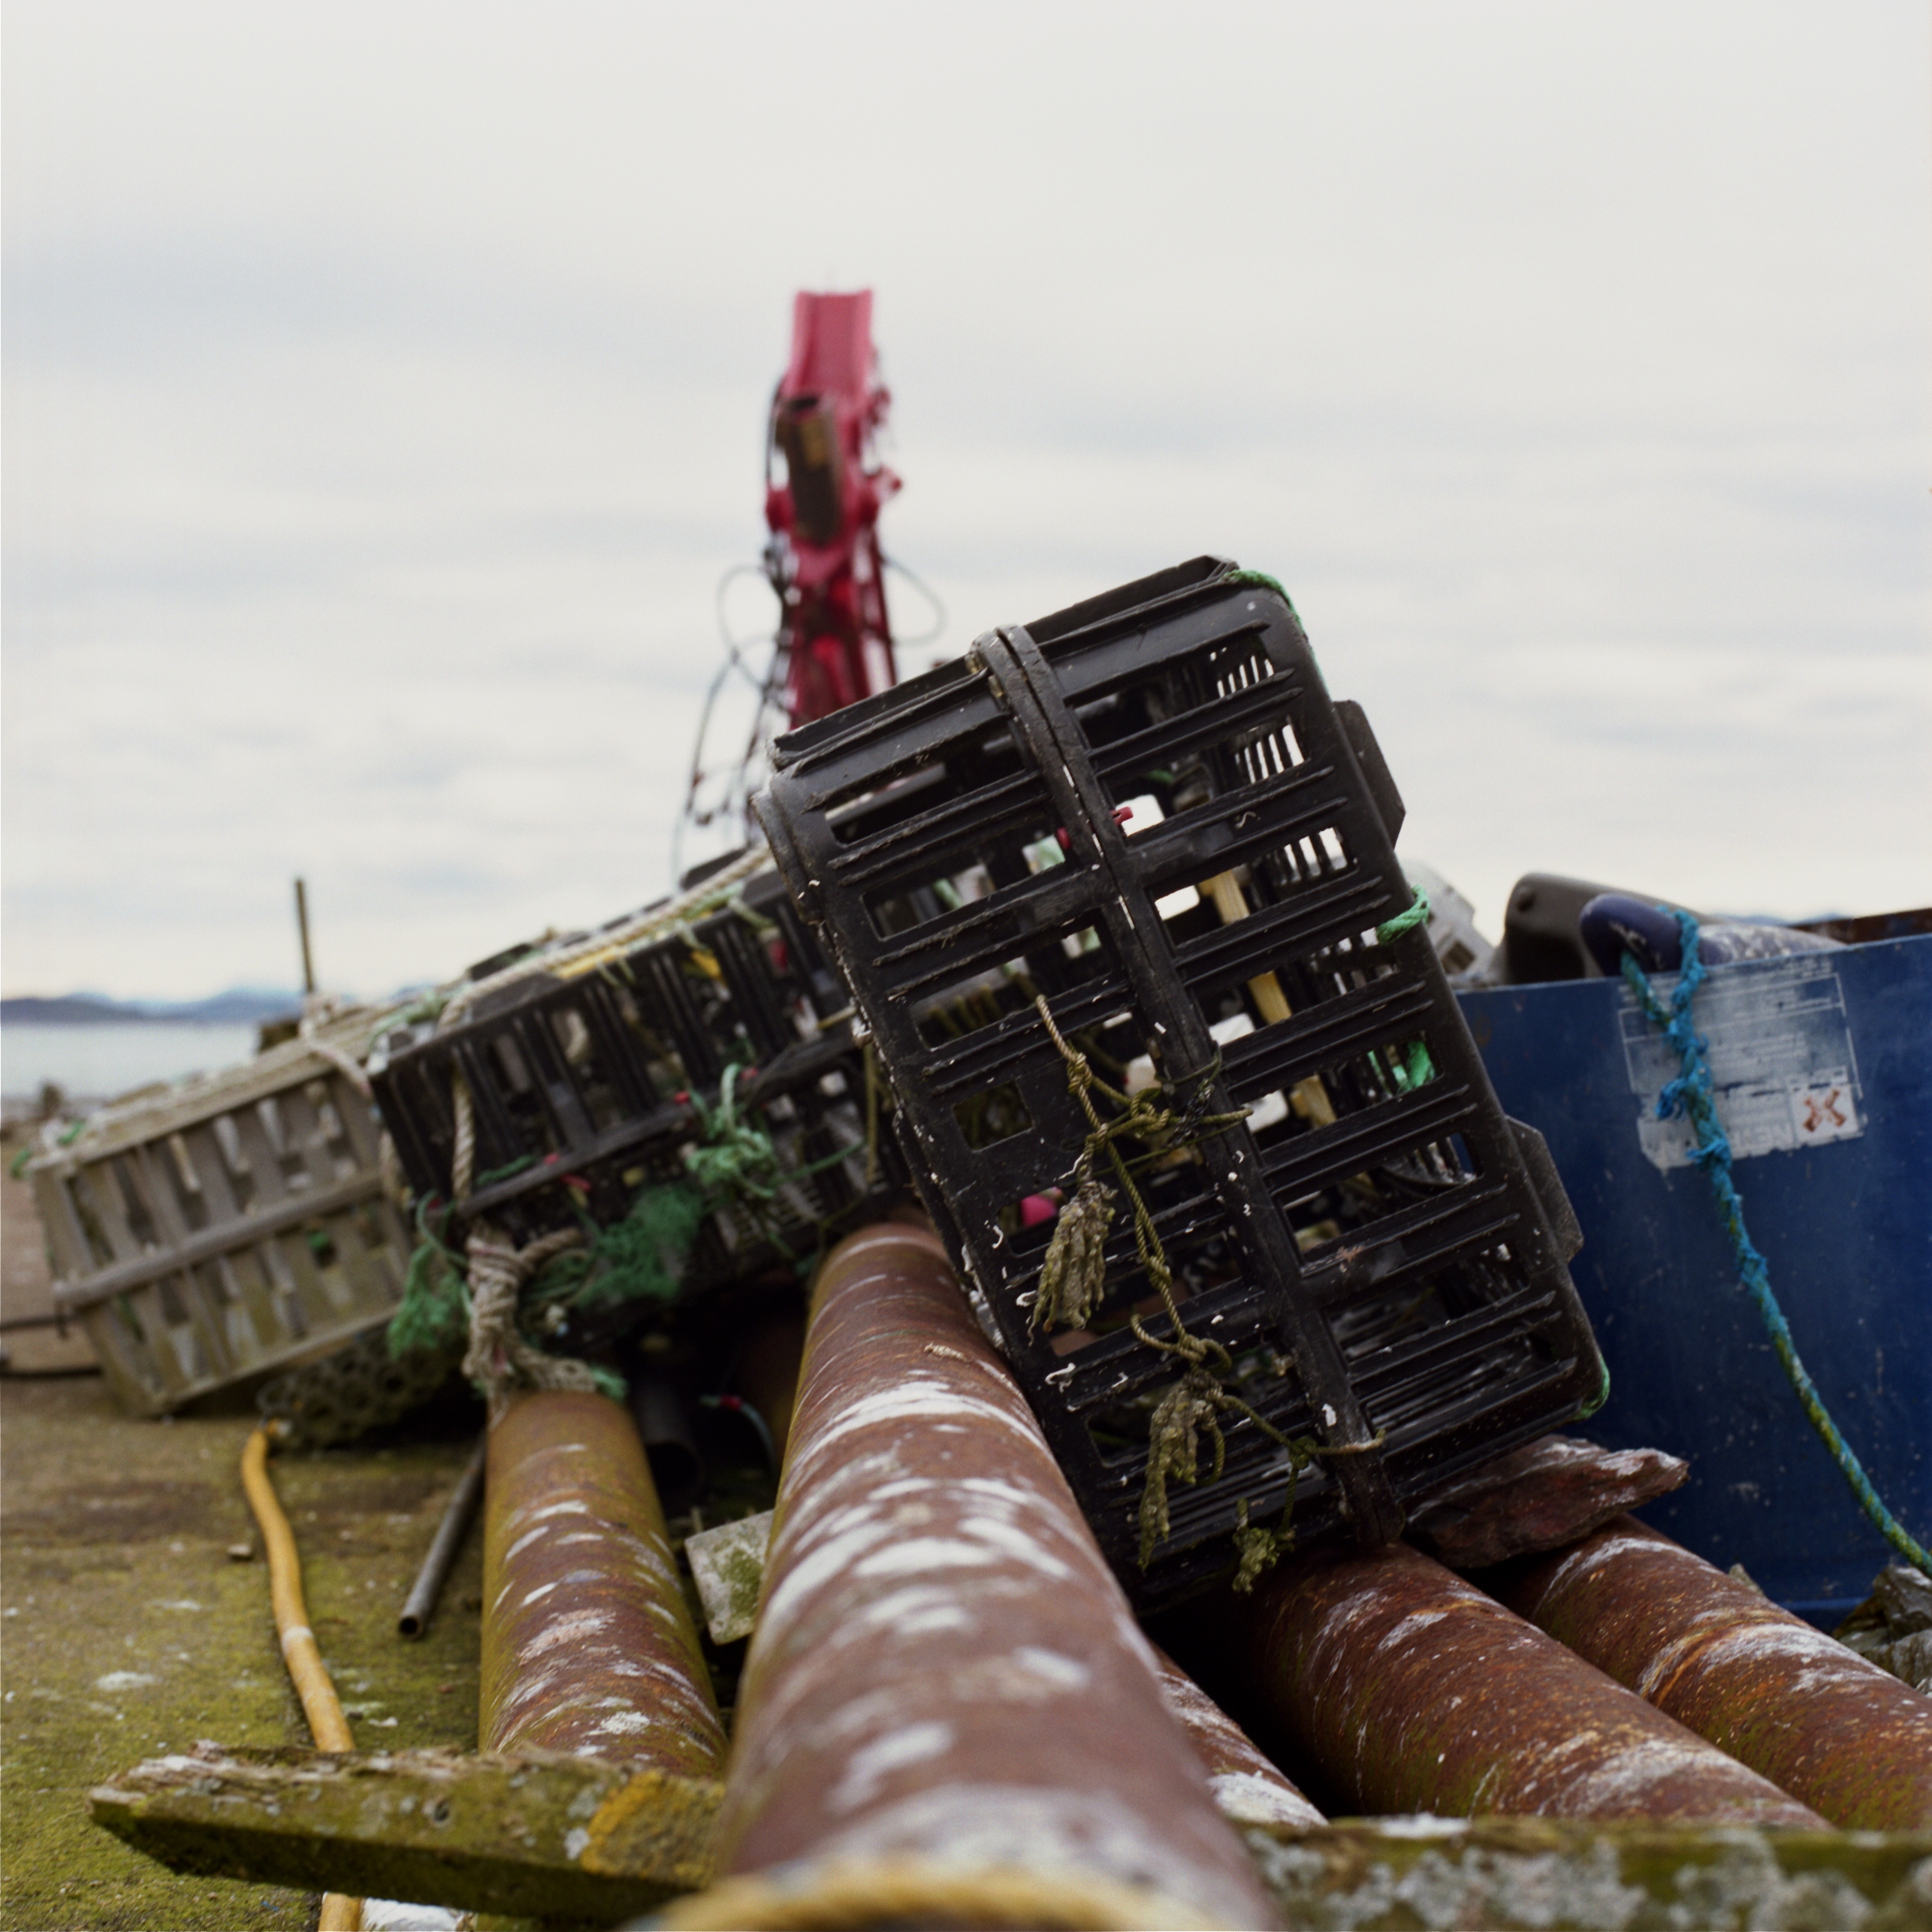
vehicle, terrain